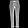
Label: Trouser